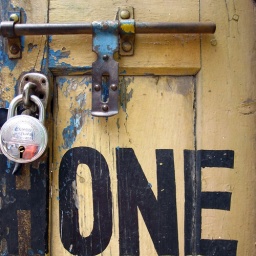
Part of the word phone - painted on a door in Solan, India